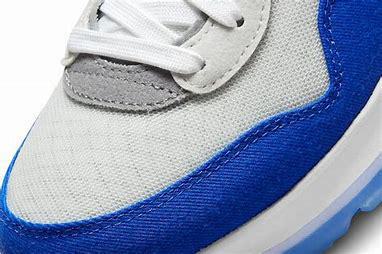
Brand: Nike
Model: Air Max Motif